Rupt-sur-Moselle

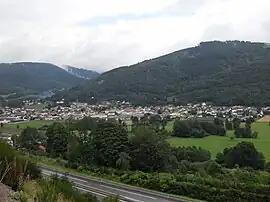
A general view of Rupt-sur-Moselle

Rupt-sur-Moselle (literally "Rupt on Moselle") is a commune in the Vosges department in Grand Est in northeastern France.